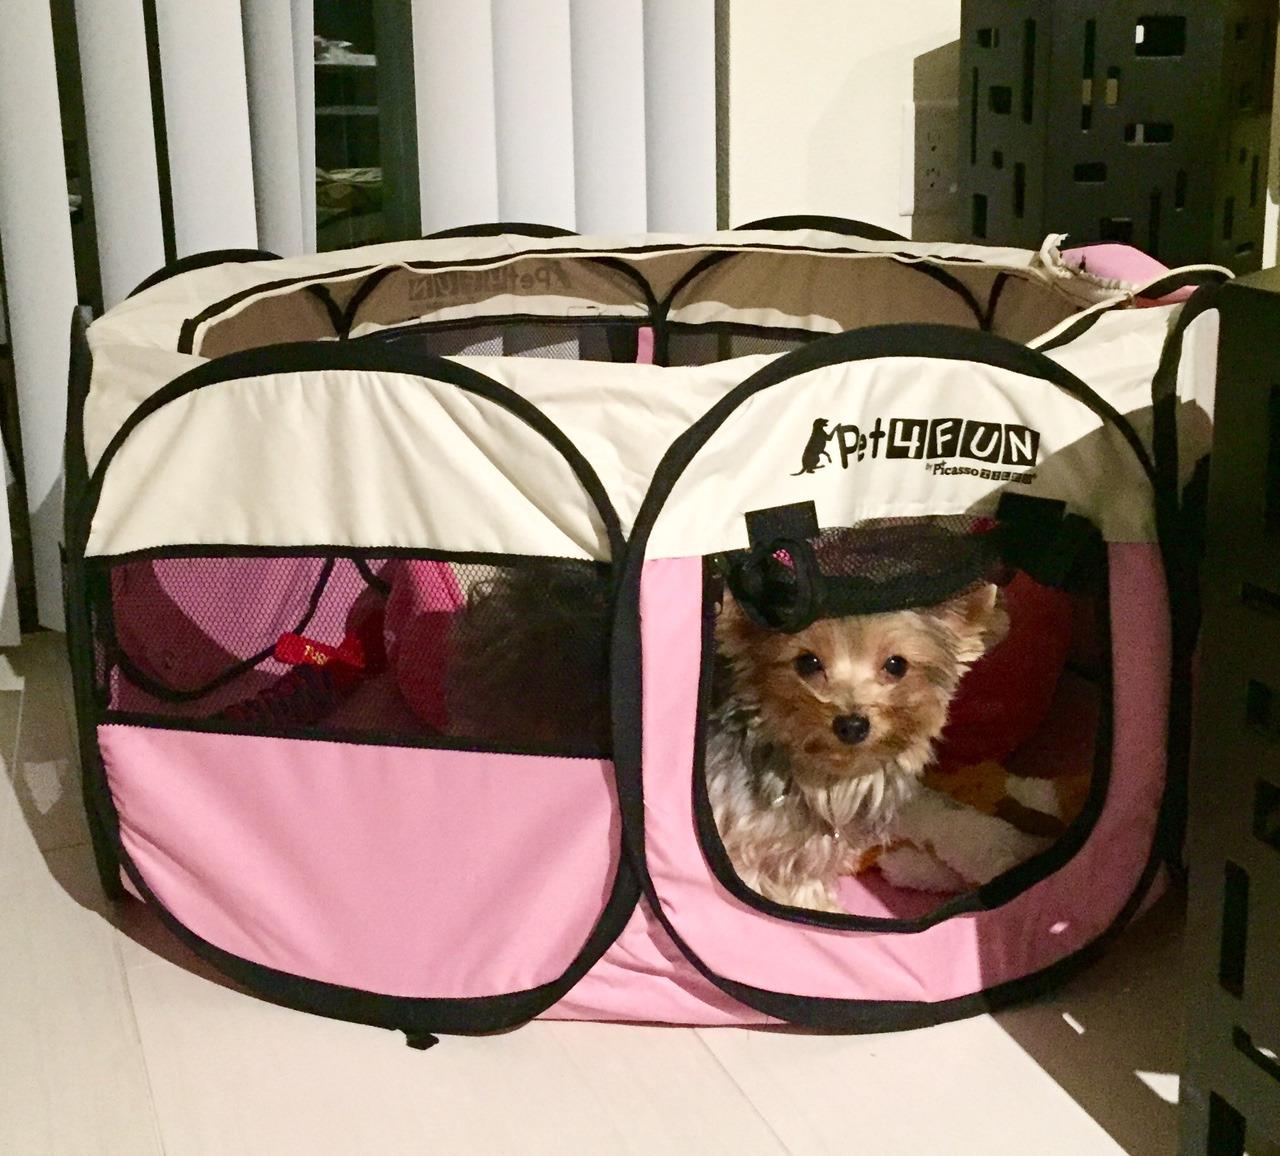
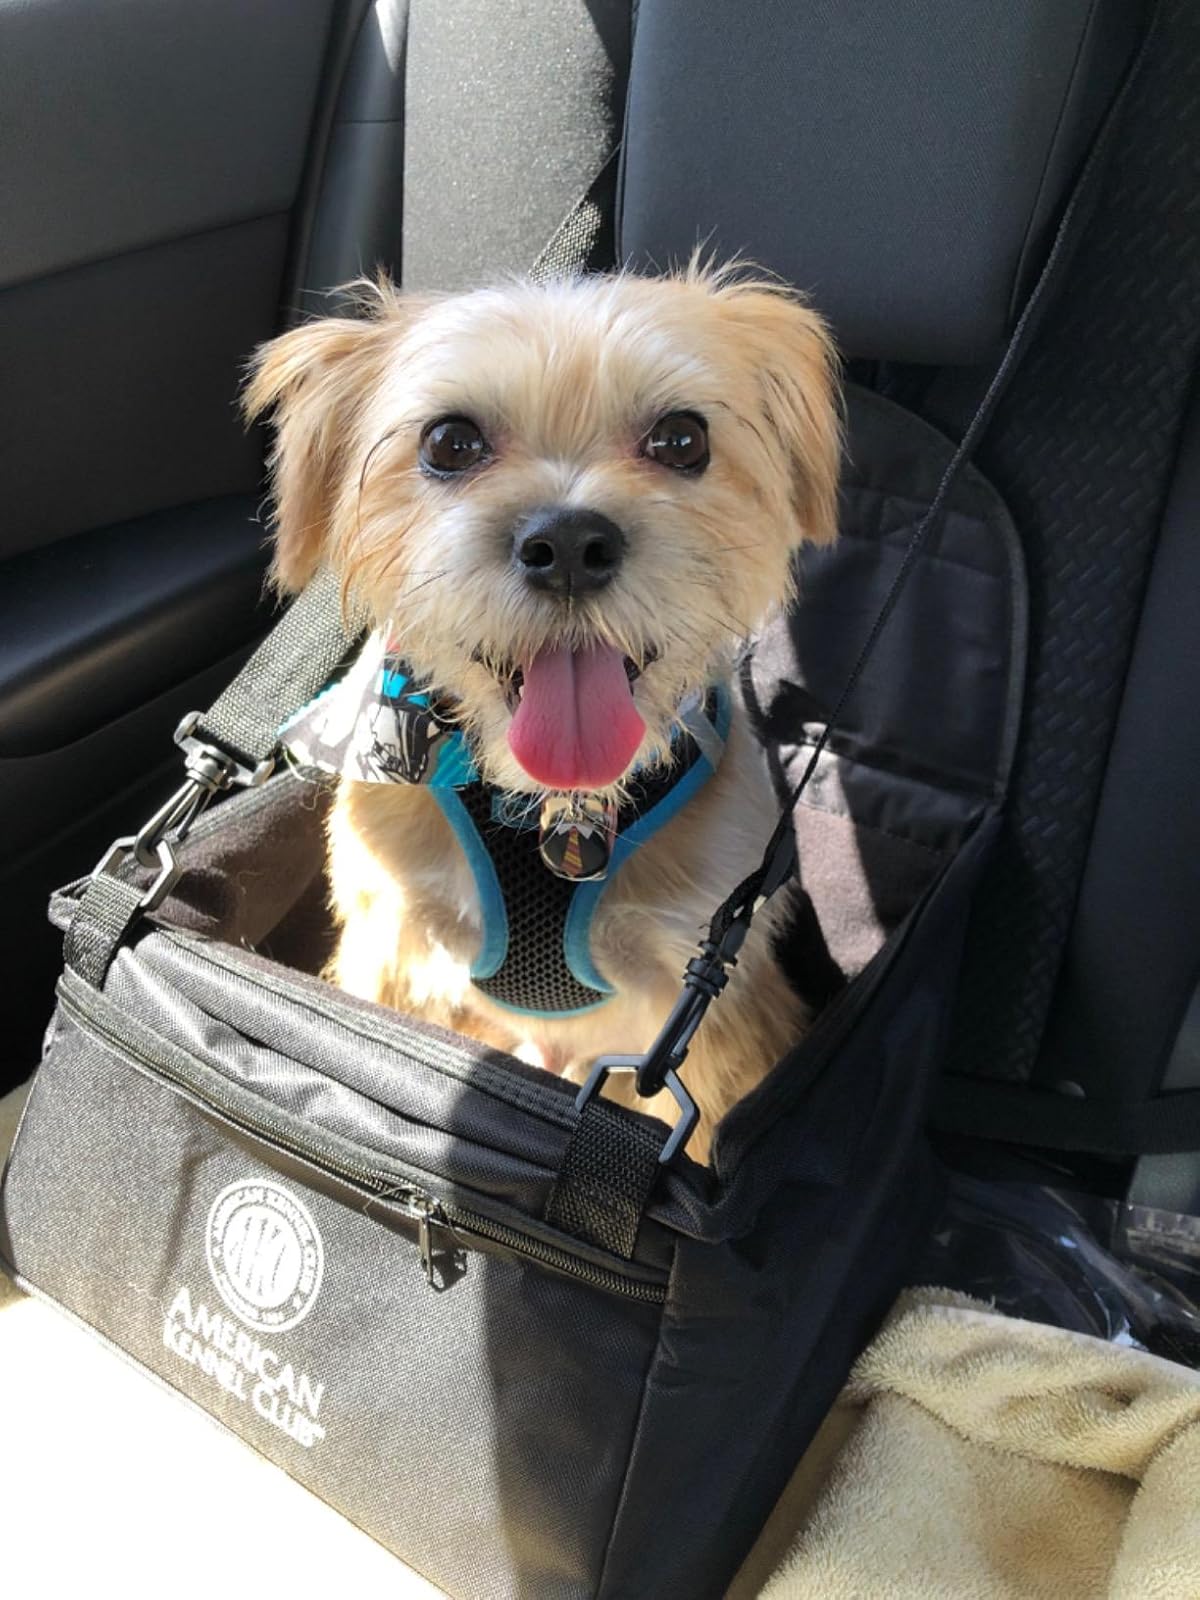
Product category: items_kennel
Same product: no